Answer in natural language. Considering the relative positions, where is dark brown wooden dresser with six drawers (highlighted by a green box) with respect to black color square  armchair (highlighted by a blue box)? Choose between the following options: above or below
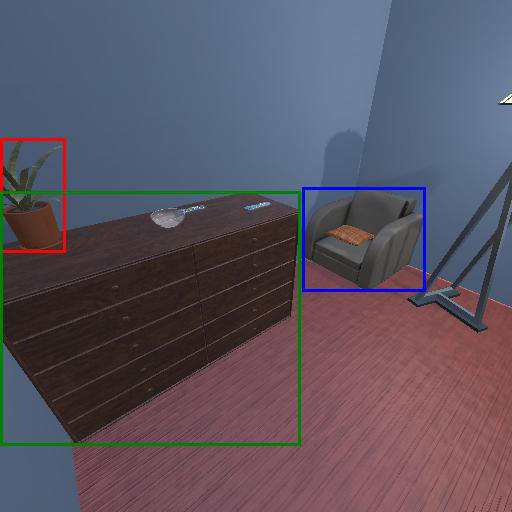
<answer>below</answer>